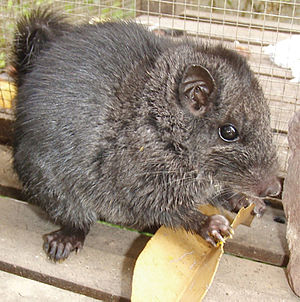
Laonastes aenigmamus
Laonastes aenigmamus er en gnaver fra Khammouan området i Laos. Arten blev først beskrevet i en artikel udgivet den 18. april 2005 af Jenkins et al., som anser den for at være så forskellig fra alle andre levende gnavere, at de placerede den i sin egen familie, Laonastidae. Dyret ligner en stor, mørk rotte med en behåret tyk hale. Dens kranium er markeret og har kendetegn så unikke, at den adskiller sig fra alle andre pattedyr.